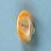
Maize quality: Good